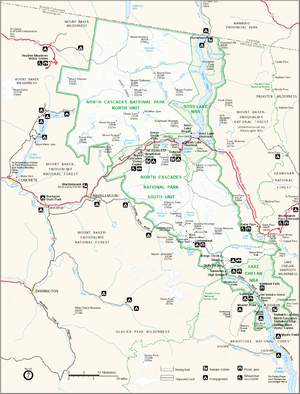
La Ross Lake National Recreation Area est une zone récréative protégée située au nord de l'État de Washington aux États-Unis à la frontière avec la Colombie-Britannique au Canada. Cette aire se situe dans la partie nord de la région montagneuse de la Chaîne des Cascades. D’une superficie de 475,81 km², la zone appartient à un complexe géré par le National Park Service et qui comprend également le parc national des North Cascades et la Lake Chelan National Recreation Area.
Le parc national des North Cascades est un parc national américain situé dans le nord de l'État de Washington, aux États-Unis.
Lake Chelan National Recreation Area est une zone récréative protégée située dans le comté de Chelan, dans l'État de Washington, à 56 km au sud de la frontière entre le Canada et les États-Unis. Cette aire se situe dans la région montagneuse de la Chaîne des Cascades.